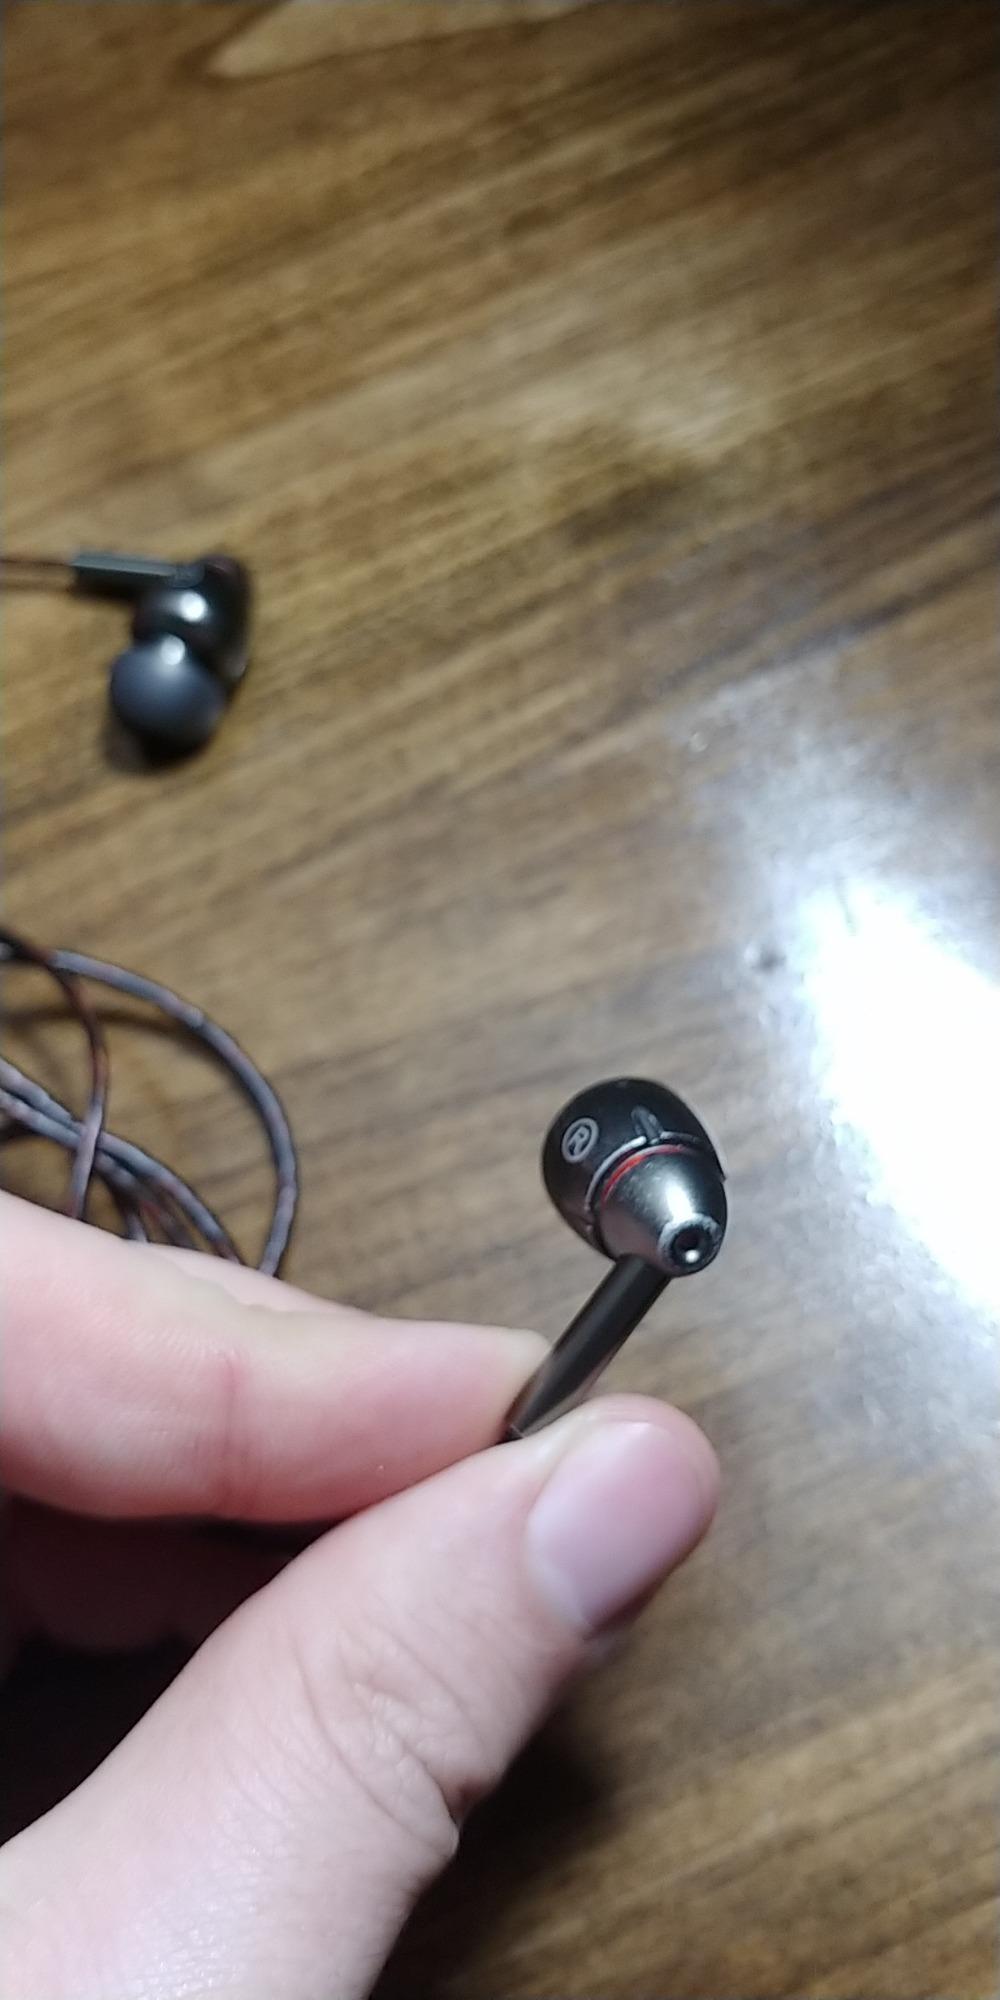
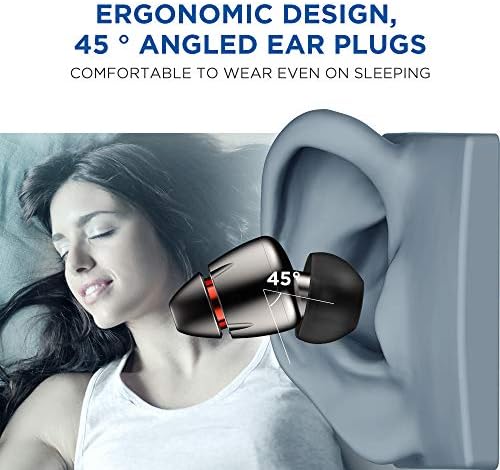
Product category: headphones
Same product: yes